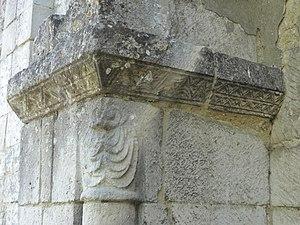
Portail occidental, tailloir et chapiteau à g.
L'église Saint-Gervais-Saint-Protais de Rhuis est une église catholique paroissiale située à Rhuis, dans le département français de l'Oise et la région Hauts-de-France. C'est apparemment la première église que le petit village de Rhuis a possédé, et elle représente l'une des églises les plus anciennes de la région. De style roman, elle a été édifiée au milieu du XIᵉ siècle, mais le clocher n'a été bâti qu'à la fin du siècle, en même temps que le chœur fut prolongée d'une abside en hémicycle. La nef est de plan basilical et extrêmement sobre, sans chapiteaux, les grandes arcades retombant sur des impostes agrémentés d'un décor géométrique simple. Les dernières travées des bas-côtés forment des chapelles, dont celle du nord est en même temps la base du clocher. Elle est voûtée d'arêtes, alors que son homologue au sud a été voûté d'ogives vers 1125. La nef est de nouveau recouverte d'une charpente apparente depuis la profonde restauration des années 1964-1970, et les bas-côtés sont simplement plafonnés. Le chœur est mieux éclairé que la nef, mais également dépourvu d'ornementation, et sa voûte en cul de four consiste en fait d'un clayage d'osier.